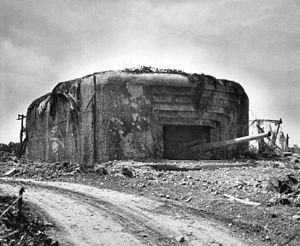
Batterie géante allemande réduite au silence en France après des bombardements. Cette casemate comportait des murs de plus de 4,30cm d'épaisseur et 4 canons de 10 1/4"" NARA FILE #: 026-G-2513 WAR &amp